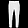
Label: Trouser